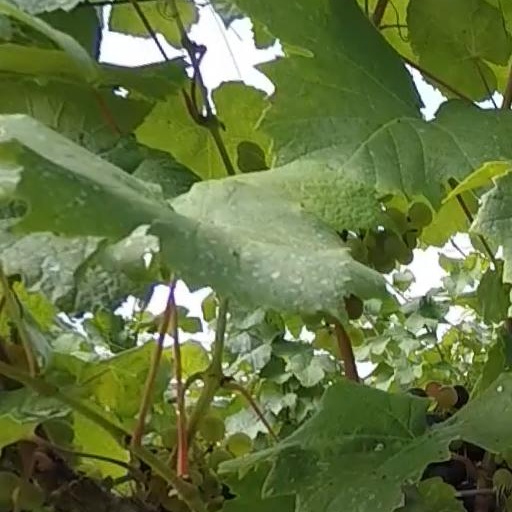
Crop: grape